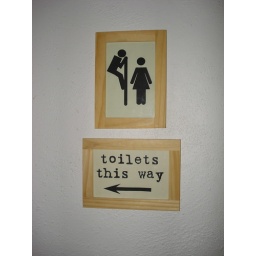
Sign spotted at bar in North London